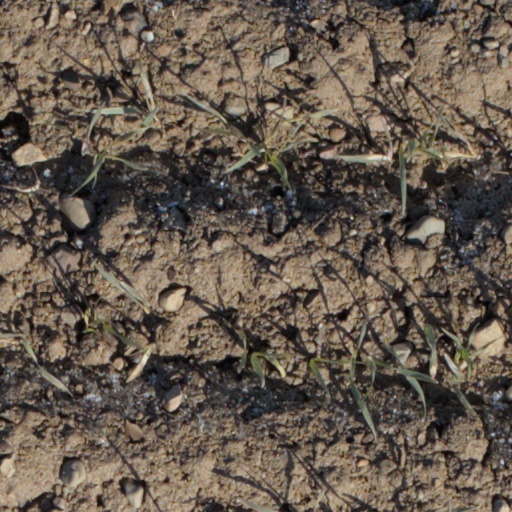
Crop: wheat